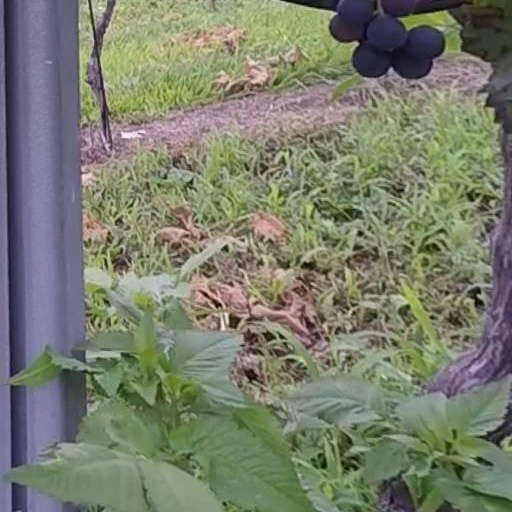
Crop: grape